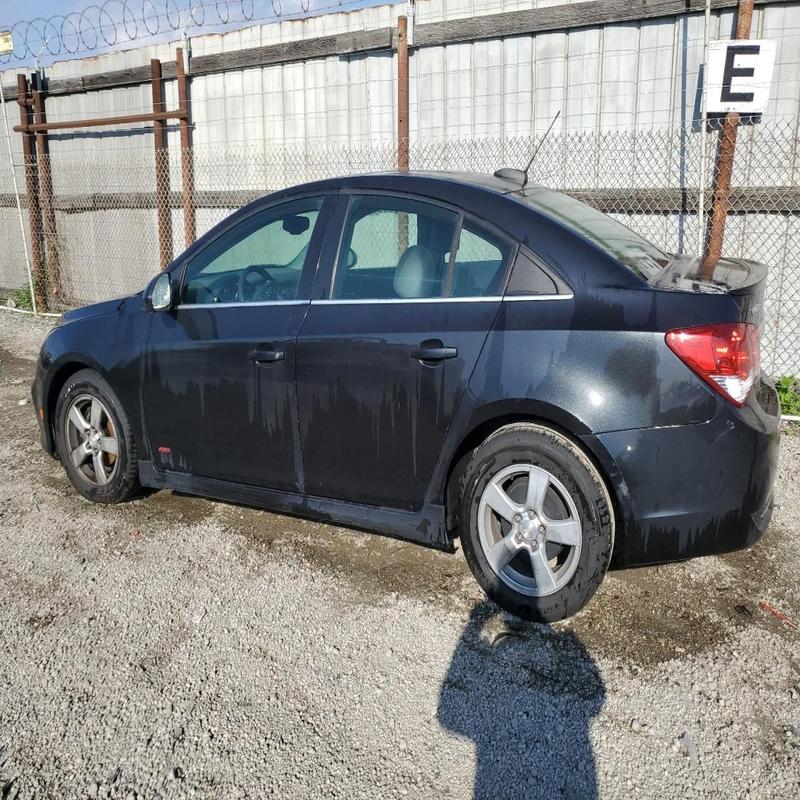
Aucun dommage détecté.
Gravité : aucun